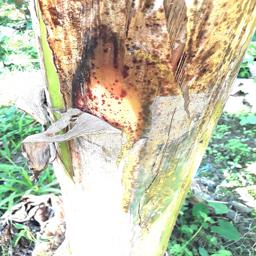
Label: PSEUDOSTEM WEEVIL